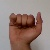
The image shows a hand gesture representing the letter 'A' in Indian Sign Language.